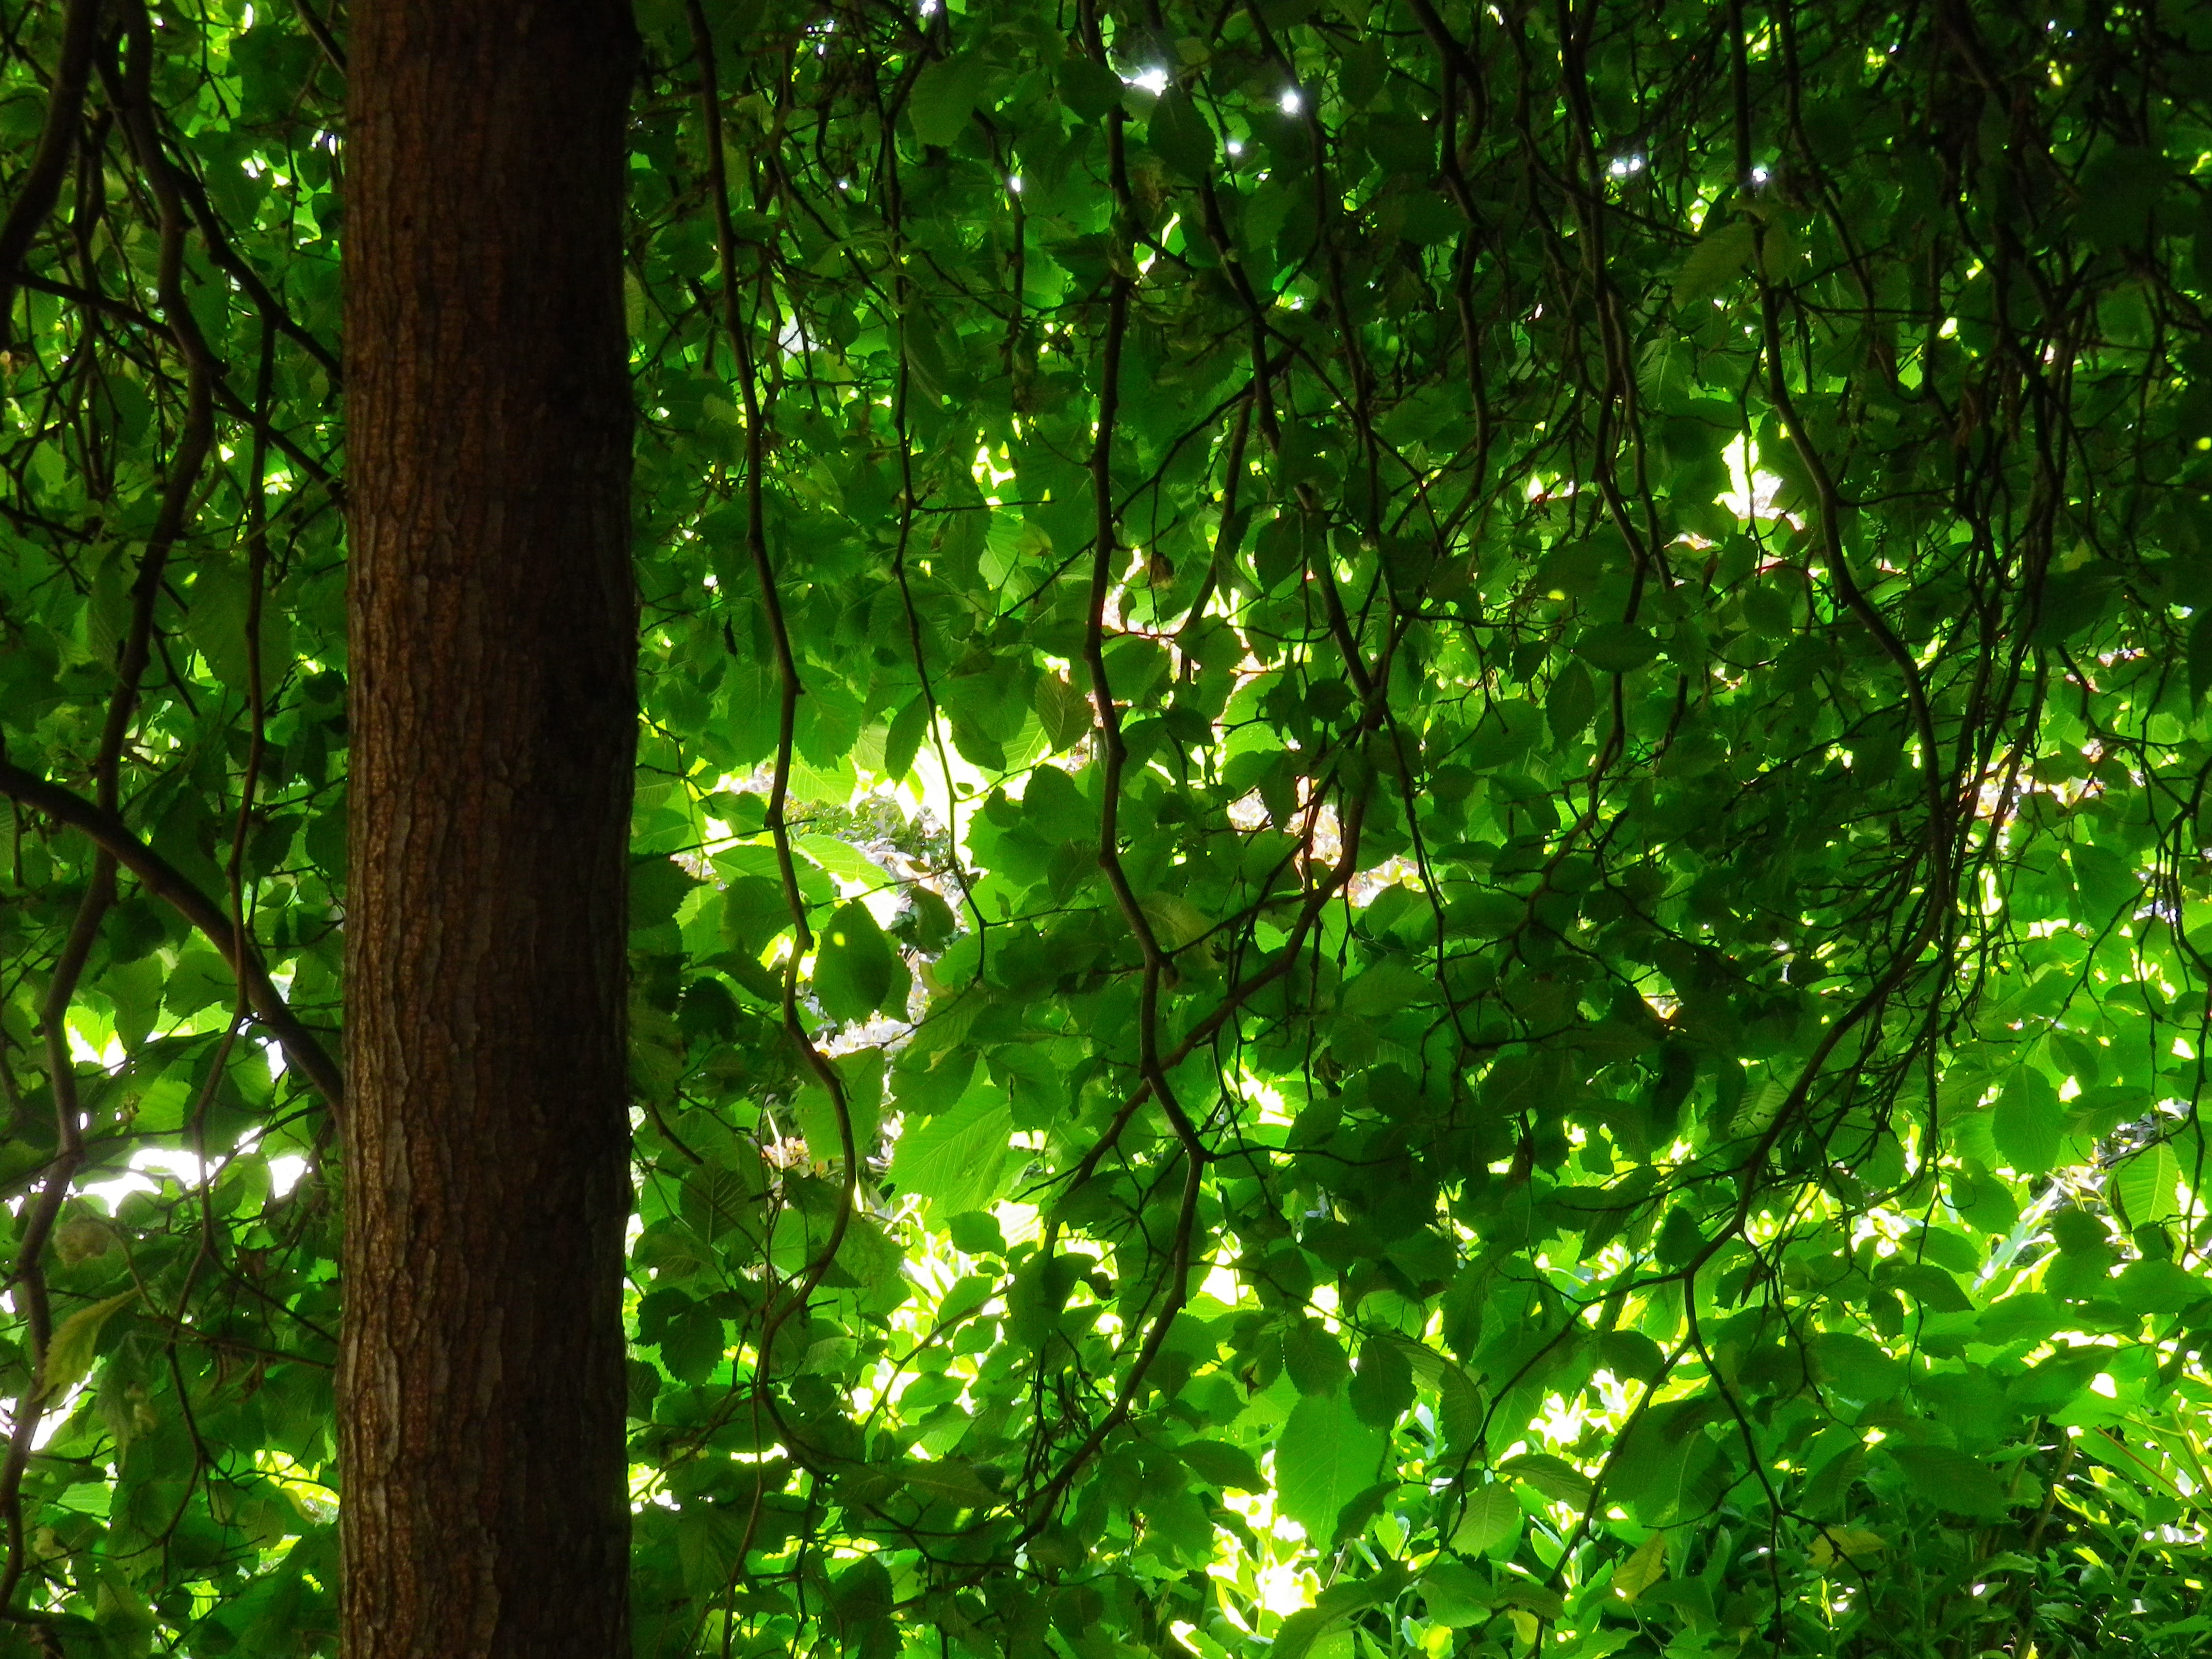
tree, forest, branch, light, plant, sunlight, leaf, flower, green, jungle, vegetation, rainforest, deciduous, woodland, habitat, ecosystem, biome, old growth forest, natural environment, woody plant, temperate broadleaf and mixed forest